DeVry Advantage Academy (Texas)

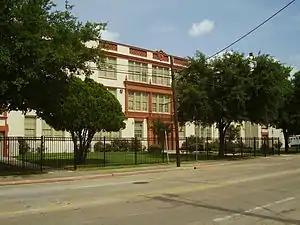
DeVry Advantage Academy

DeVry Advantage Academy and CLC at H.P. Carter was a high school in the Fifth Ward of Houston, Texas, operated in conjunction with DeVry University. It was in the former Carter Career Center/Wheatley High School/E.O. Smith Education Center building. The school offered students the opportunity to receive a high school diploma and a degree in web graphic design at the same time. It opened in 2011 and closed in 2012.